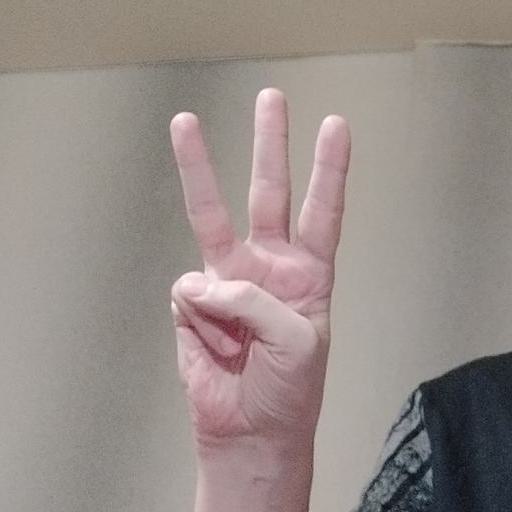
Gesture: three